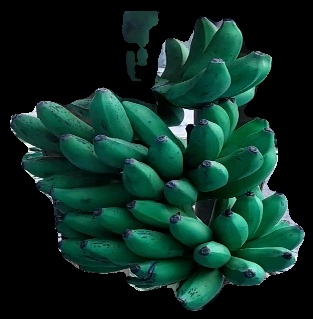
Variety: rasbale
Grade: grade3